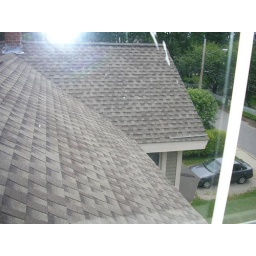
Looking out the window of the rowing room. There's our car in our current driveway.